Assata Shakur

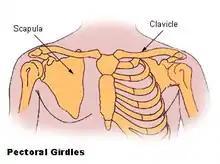
Shakur's broken clavicle was a key element of her defense, and the implications of her injury for the differing accounts of the shootout were points of contention.

On December 21, 1971, Shakur was named by the New York City Police Department as one of four suspects in a hand grenade attack that destroyed a police car and injured two officers in Maspeth, Queens. When a witness identified Shakur and Andrew Jackson from FBI photographs, a 13-state alarm was issued three days after the attack. Law enforcement officials in Atlanta, Georgia, said that Shakur and Jackson had lived together in Atlanta for several months in the summer of 1971.